Manganese cycle

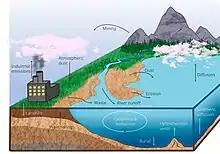
Manganese cycles through the lithosphere, the hydrosphere, and the atmosphere. Arrows show processes and direction of transport.

The manganese cycle is the biogeochemical cycle of manganese through the atmosphere, hydrosphere, biosphere and lithosphere. There are bacteria that oxidise manganese to insoluble oxides, and others that reduce it to Mn in order to use it.